The Fairyland Story

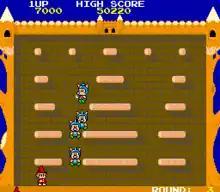
Arcade version screenshot

"The Fairyland Story" is a platform arcade game in which the player takes control the witch Ptolemy through a series of single-screen stages, and the objective is to defeat all of the enemies on each screen. Ptolemy's main weapon is her projectile magic, which will temporarily transform the enemies into large cakes. While in a "caked" form, the enemies can be destroyed either by further magic attacks or by being dropped off a platform, possibly squashing other enemies below. Squashing more than one enemy results in an award of more points and, sometimes, in extra bonuses. 2000 points are awarded for squashing an enemy below a cake, with each additional enemy doubling the number of points awarded. If two or more enemies are killed at once in one spot, a coin will appear in that spot, which may be collected for additional points, and if more are collected, will multiply in points, so as long the player doesn't lose a life.